Italian invasion of British Somaliland

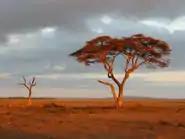

The Italians paused at Hargeisa for two days to reorganise and then resumed the advance through the Karim Pass toward the Tug Argan, in the Assa Hills. Aosta urged haste but Nasi refused to rush because the road was deteriorating under the heavy traffic and rain. The Italian advance resumed on 8 August and for two days closed up to the British defences as the Italians made preparations to attack. The defenders reported the presence of Italian medium tanks and the captain of donated the ship's QF 3-pounder Hotchkiss saluting gun, a three-man crew and 30 rounds of ammunition. The two Gladiators at Berbera were caught on the ground at 06:00 by three Italian fighters; one Gladiator was burnt out and the other damaged; when the news reached Laferug the other two Gladiators were ordered back to Aden. Blenheim IVFs of 203 Squadron from Aden patrolled Berbera as a substitute but two SM 79s bombed the port. Around noon a Blenheim attacked three more SM 79s as they bombed Berbera, damaged one and killed a member of the crew. Three SM 81s had attacked the Godojere Pass in the morning and three Ca 133s bombed the Kerim Pass. The Ro 37bis continued to fly reconnaissance sorties and the fighter patrols were maintained; a CR 32 and a CR 42 were damaged in landing accidents at Hargeisa.